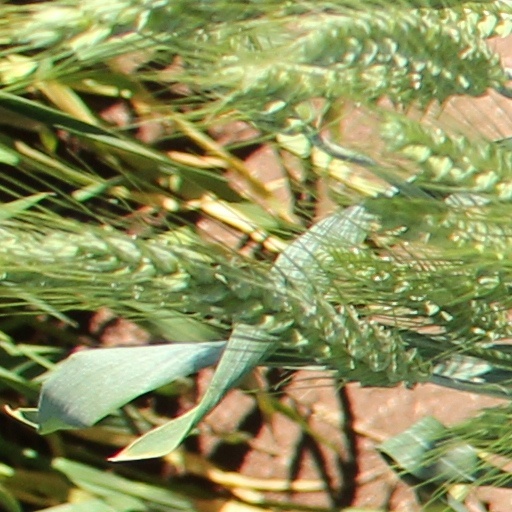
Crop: wheat